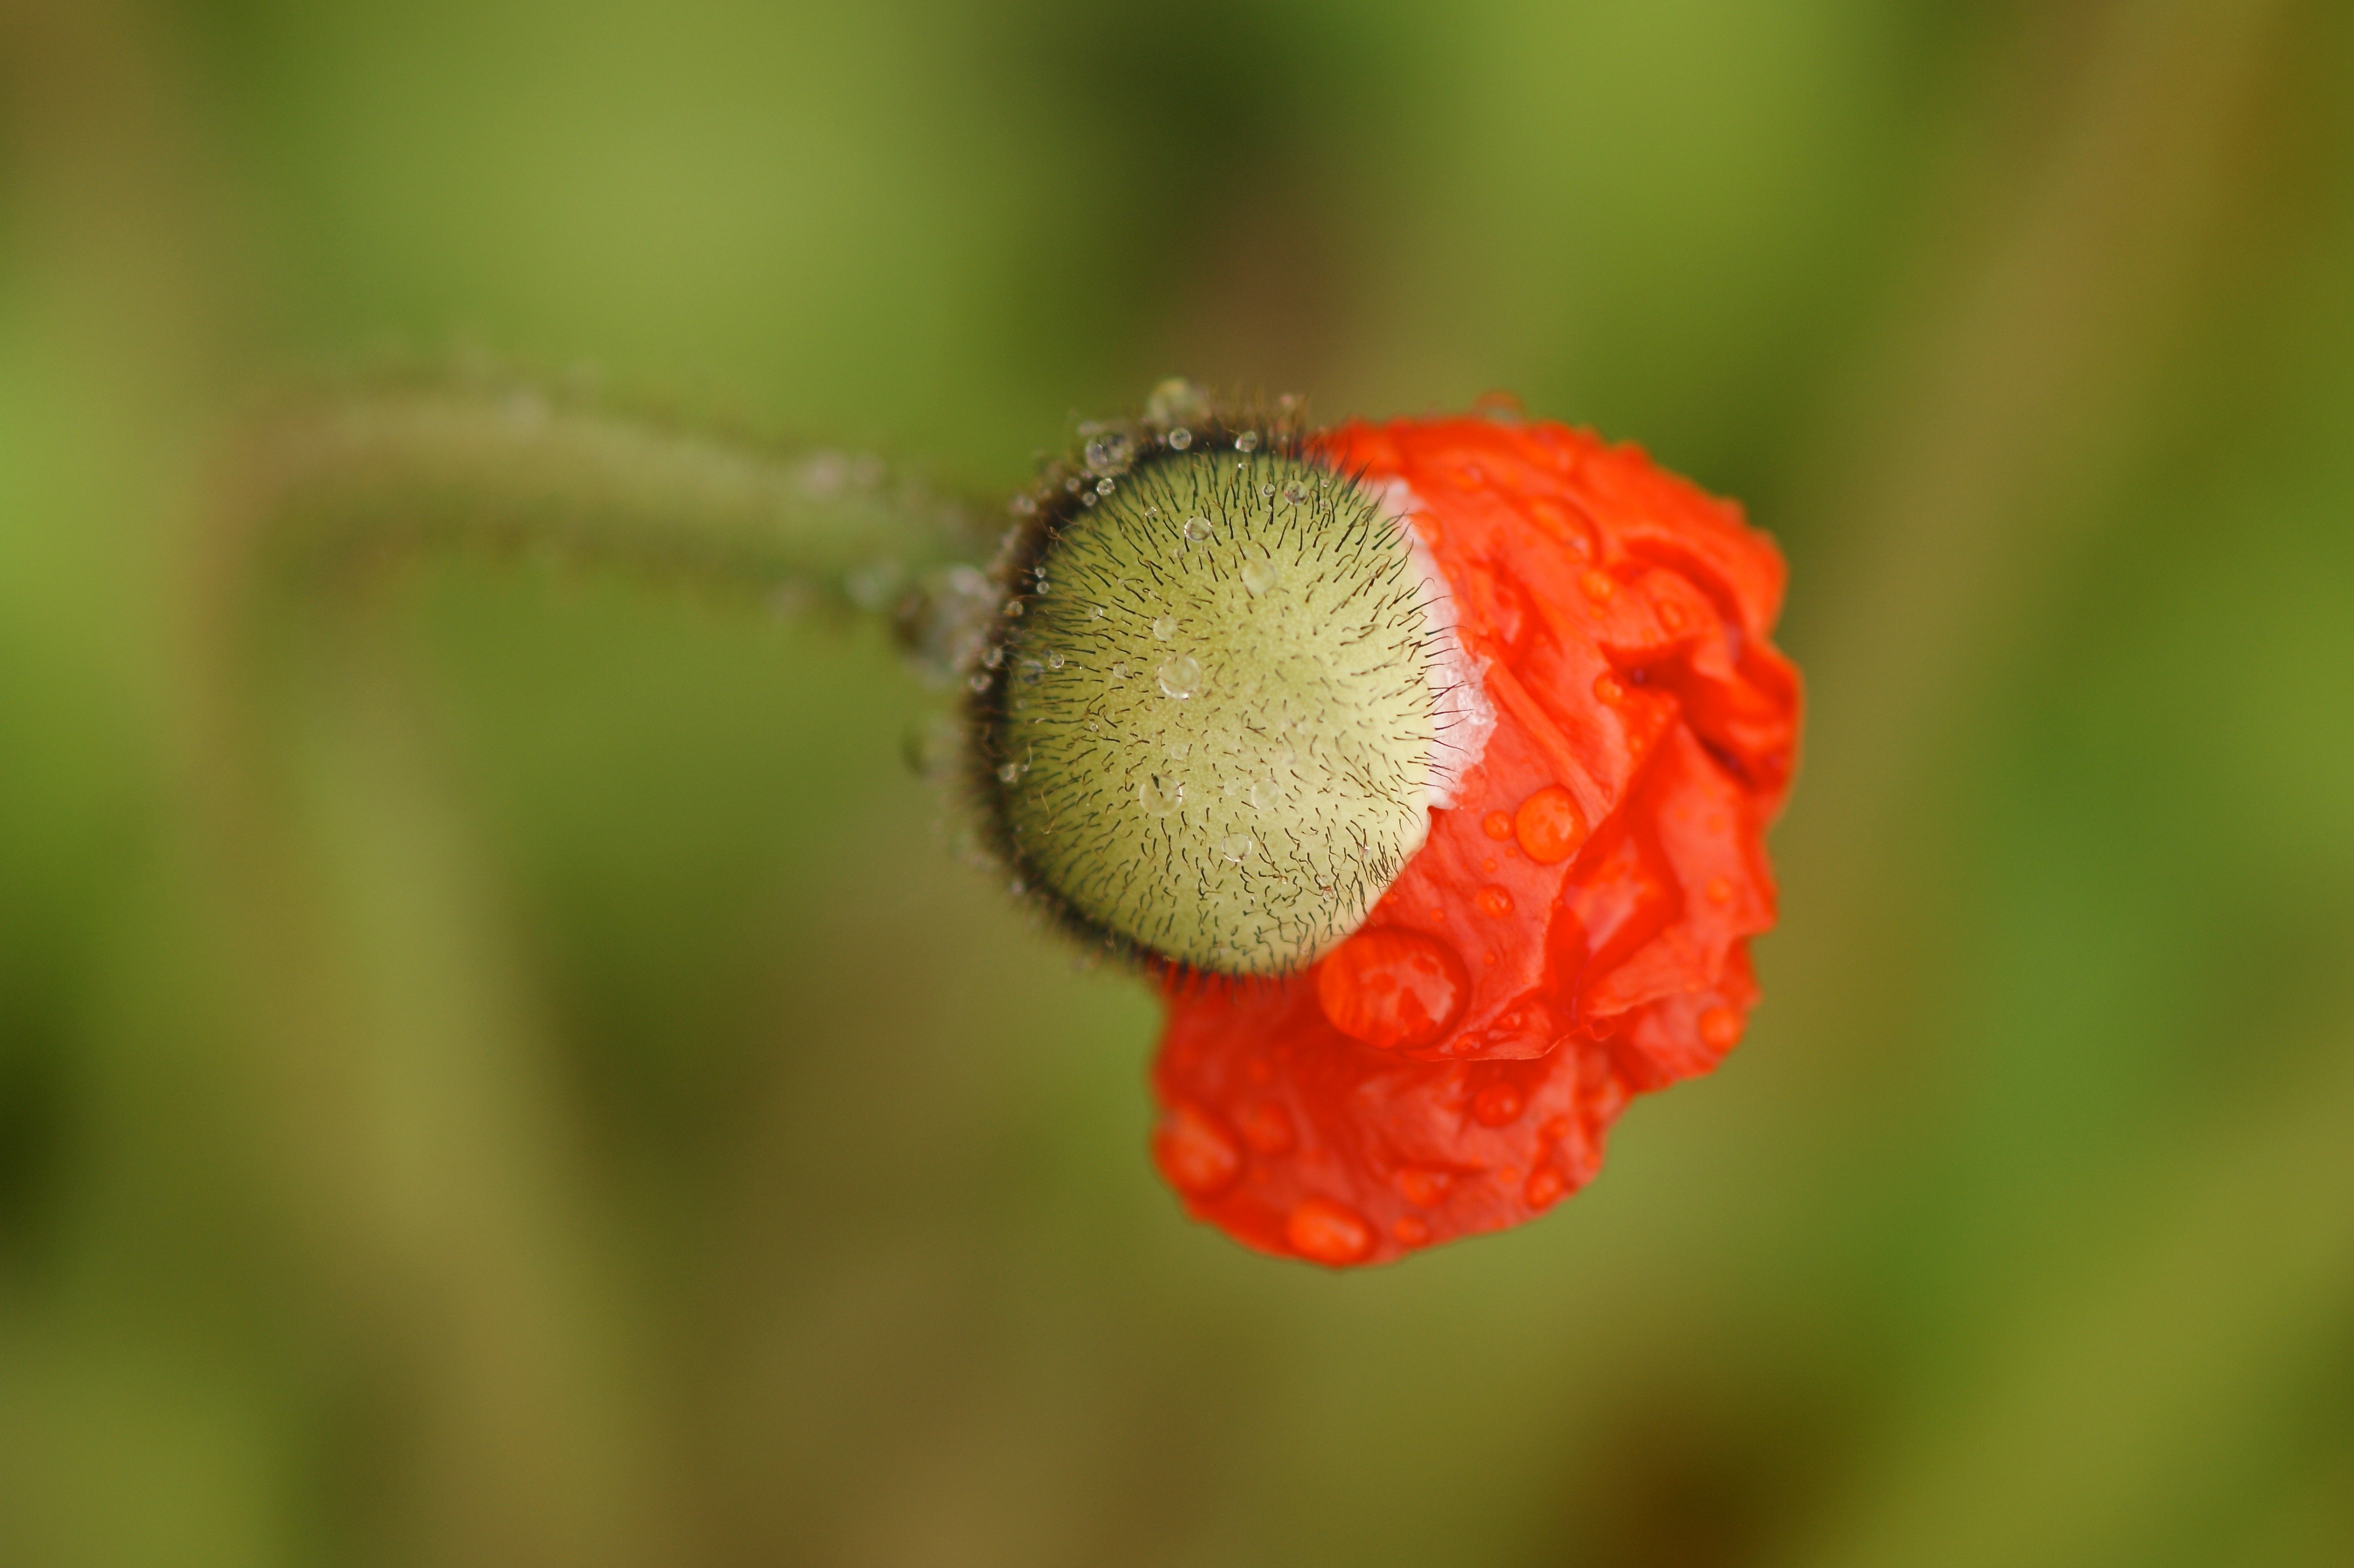
nature, blossom, plant, photography, flower, petal, bloom, green, red, color, macro, botany, garden, flora, wildflower, flowers, close up, poppy flower, bright, hairy, folded, poppy, bud, macro photography, bursting, flowering plant, mohngewaechs, poppy bud, plant stem, land plant, poppy family